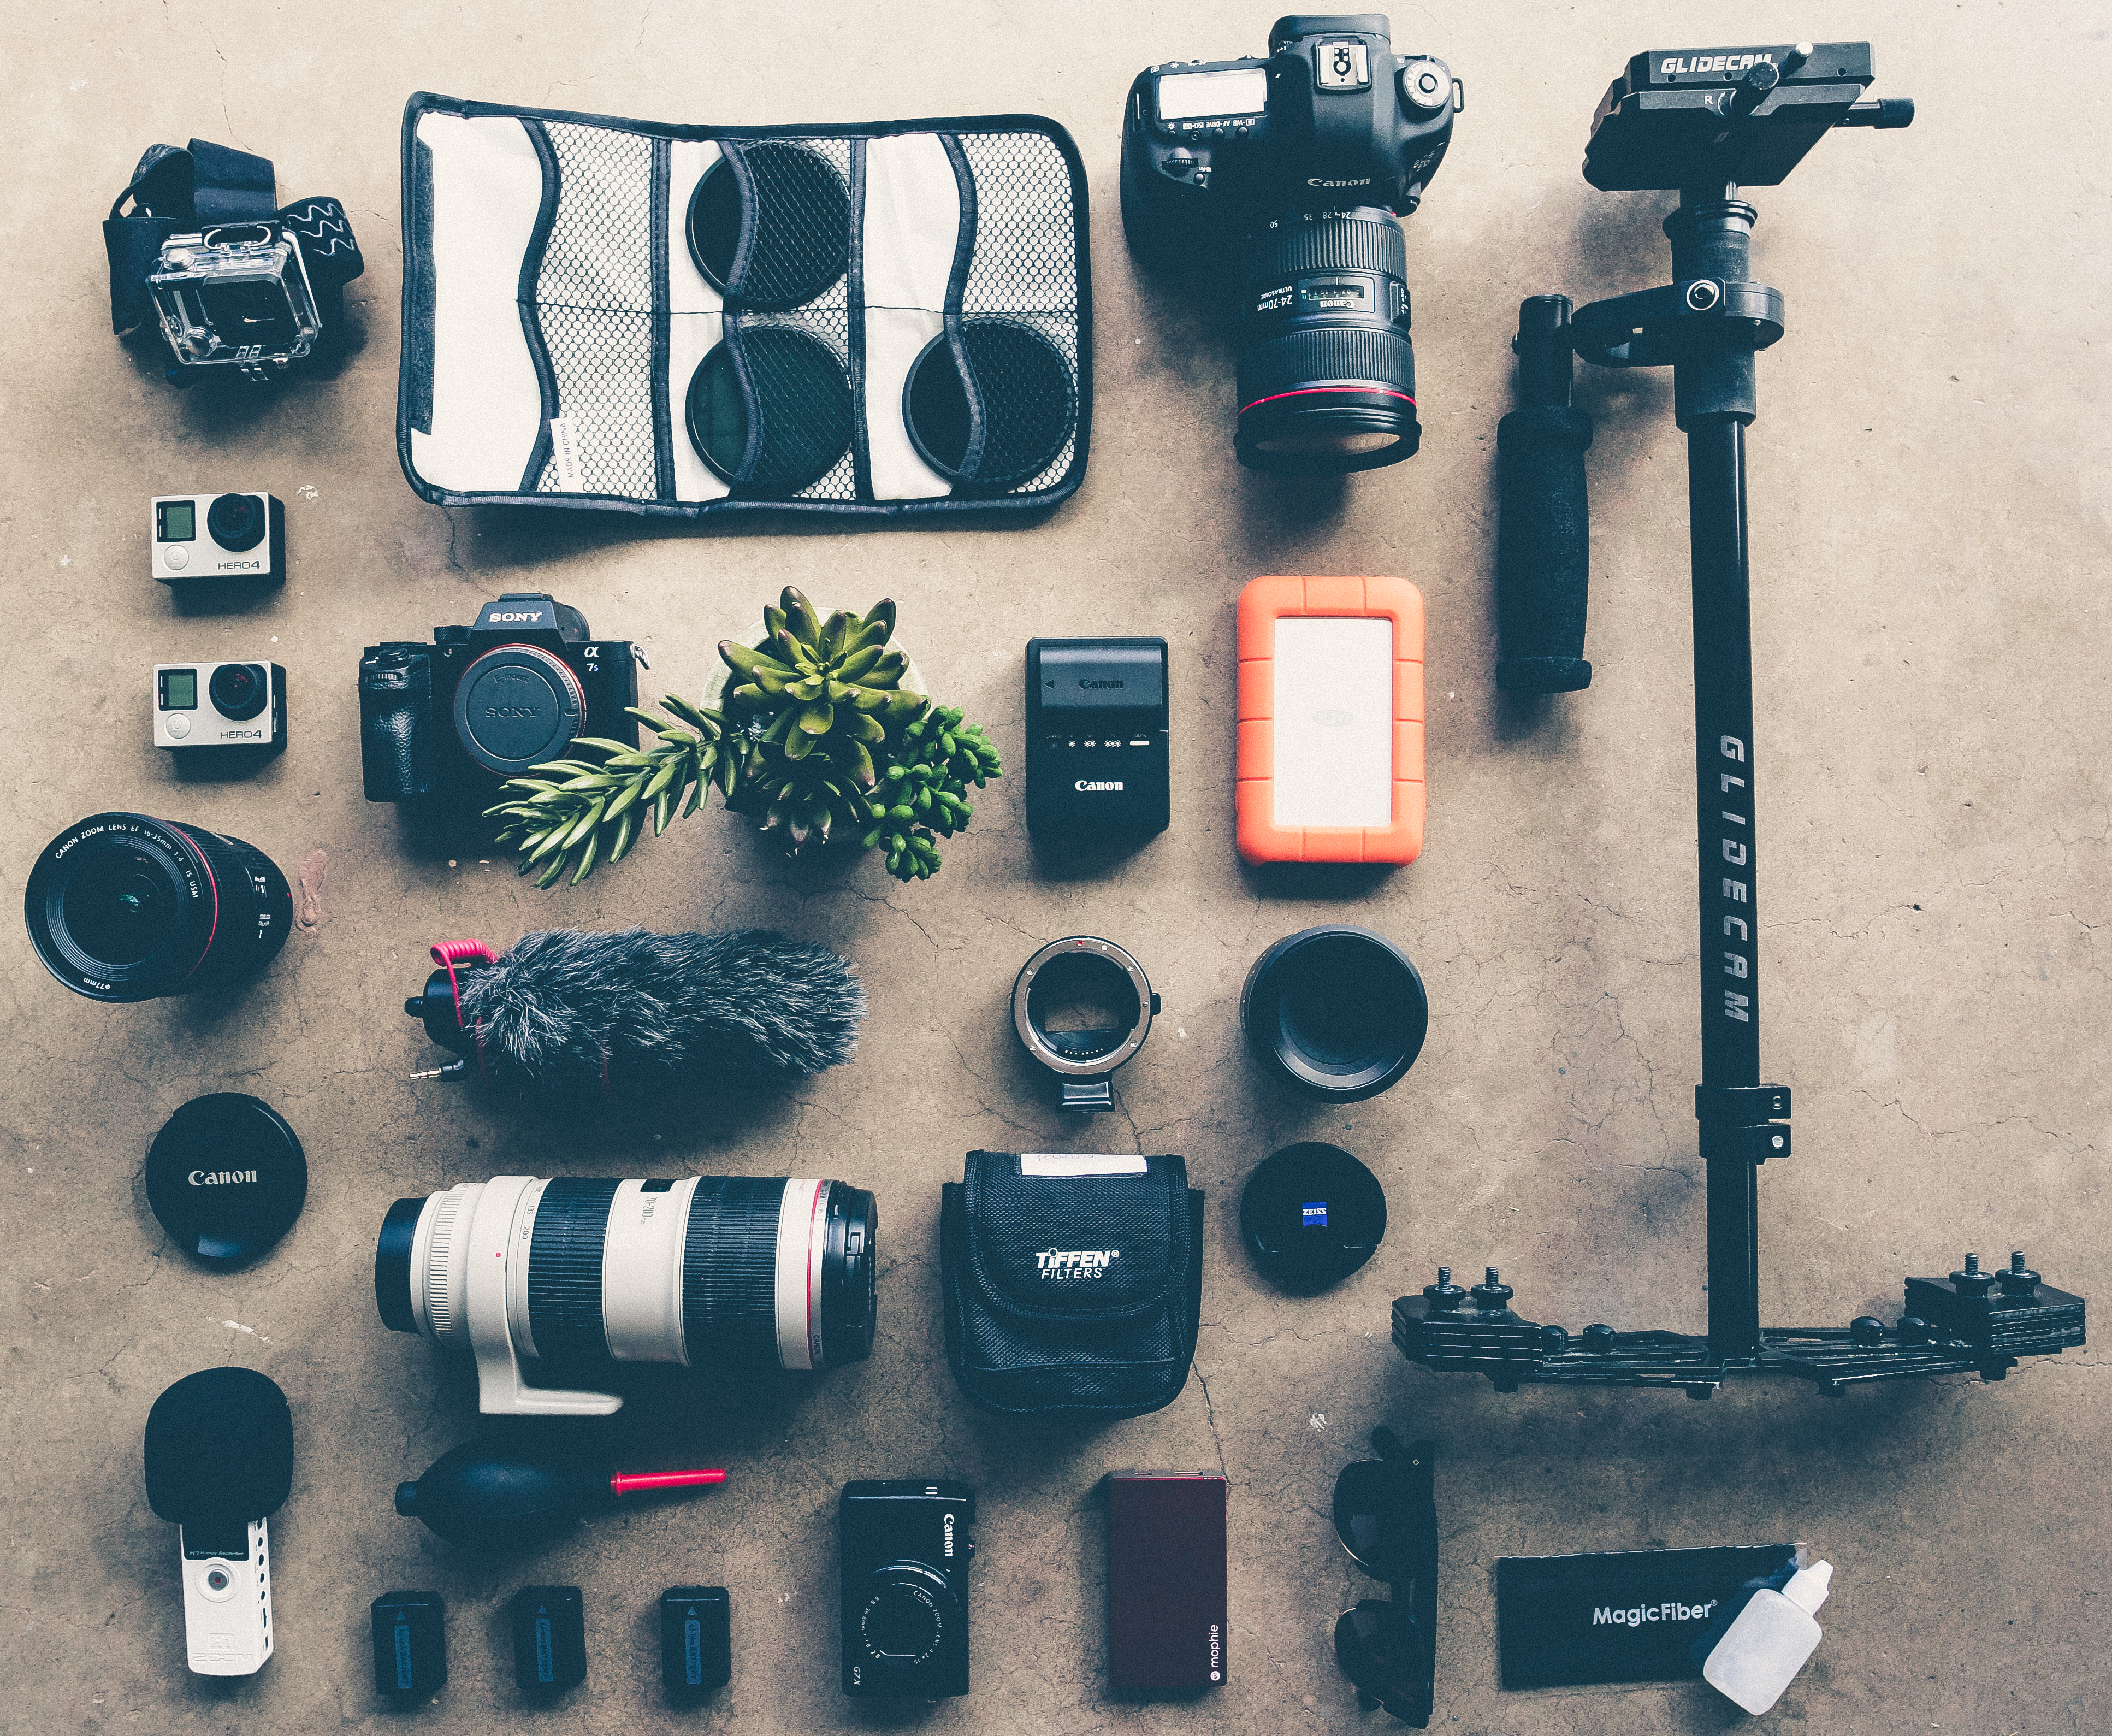
photography, number, lens, canon, product, font, accessories, gopro, cameras, photography equipments